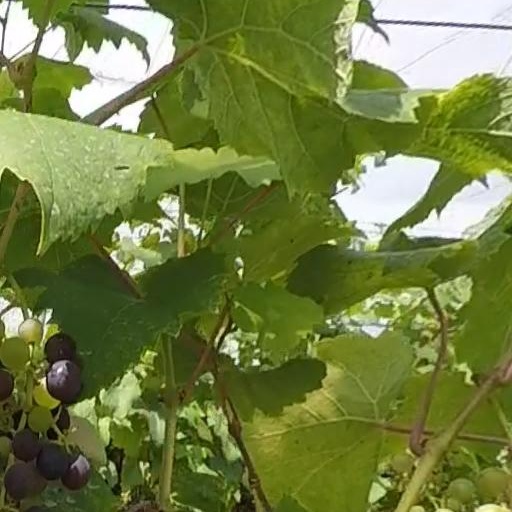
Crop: grape